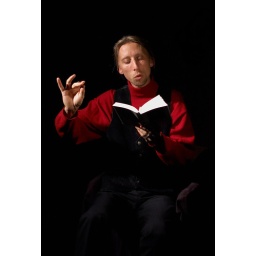
Reading from the book &amp;quot;Dracula&amp;quot; at the library in Ochtrup/Westfalen